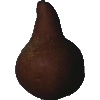
Label: pear_kaiser